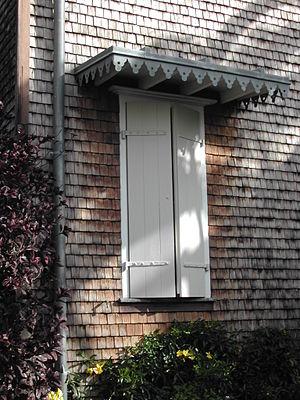
Photo d'une fenêtre munie de volets et d'un auvent, entourée de bardeaux sur la façade arrière de la villa Deramond-Barre à Saint-Denis de la Réunion.
En architecture, un lambrequin est un ornement découpé et souvent ajouré, plus ou moins épais, en bois ou en métal, fixé en bordure de toit ou à la partie supérieure d'une fenêtre. Les deux types de lambrequins peuvent se retrouver ensemble dans les maisons individuelles, ou séparément, en fonction de l'architecture.
Un bardeau est un petit élément de revêtement permettant de protéger des intempéries les toitures et les façades.